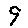
Label: 9